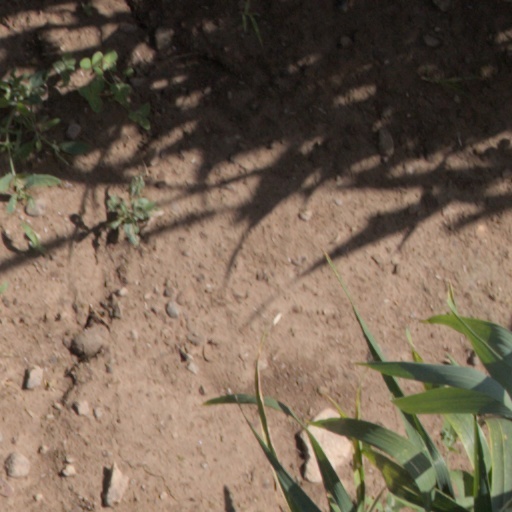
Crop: wheat